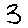
Label: 3